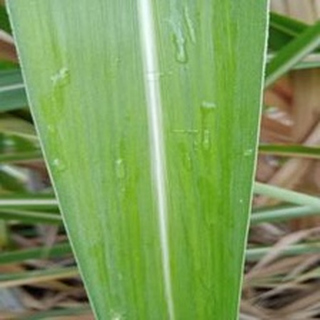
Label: healthy_sugarcane